Stanley Institute

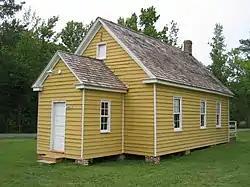
Stanley Institute, July 2009

Stanley Institute, also known as Rock School, is a historic African American school building located at Cambridge, Dorchester County, Maryland. It is a rectangular one-story, gable-front frame building with a small entrance vestibule built about 1865. Three original blackboards still occupy their proper locations. The building was moved to its present location from a site near Church Creek in 1867. It served as both a church and a school until the erection of the present Rock Methodist Church later in the 19th century.